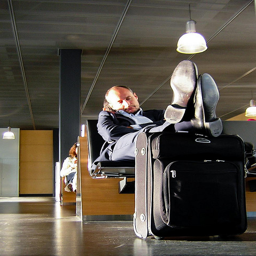
A man sitting in an airport with his feet propped up.
A man sleeps with his feet on the luggage bag.
A man on a cell phone resting his legs on his luggage
Man resting after a long day with his feet up on his luggage.
A man sitting with his feet propped up on a suitcase